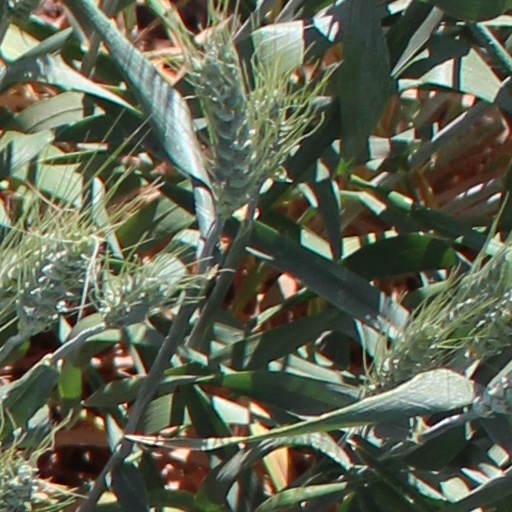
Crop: wheat